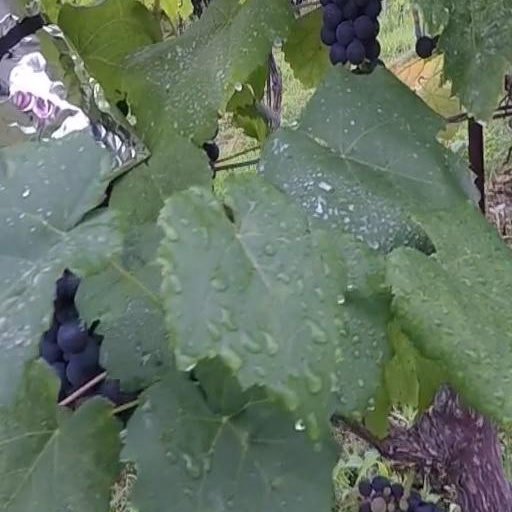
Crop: grape